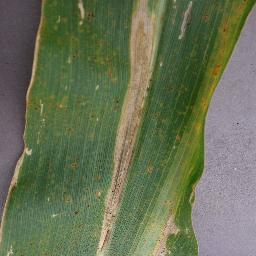
Label: Corn___Northern_Leaf_Blight